Dodge Omni

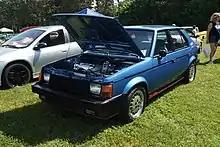
1985 Dodge Omni GLH-T

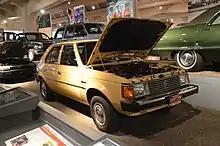
1978 Dodge Omni at The Henry Ford

The highest-performance Dodge Omni was the 1984–1986 Omni GLH, modified by Carroll Shelby. Following the rejection of "Coyote" by Chrysler, the initials GLH ("Goes Like Hell", the choice of Carroll Shelby) were used instead.